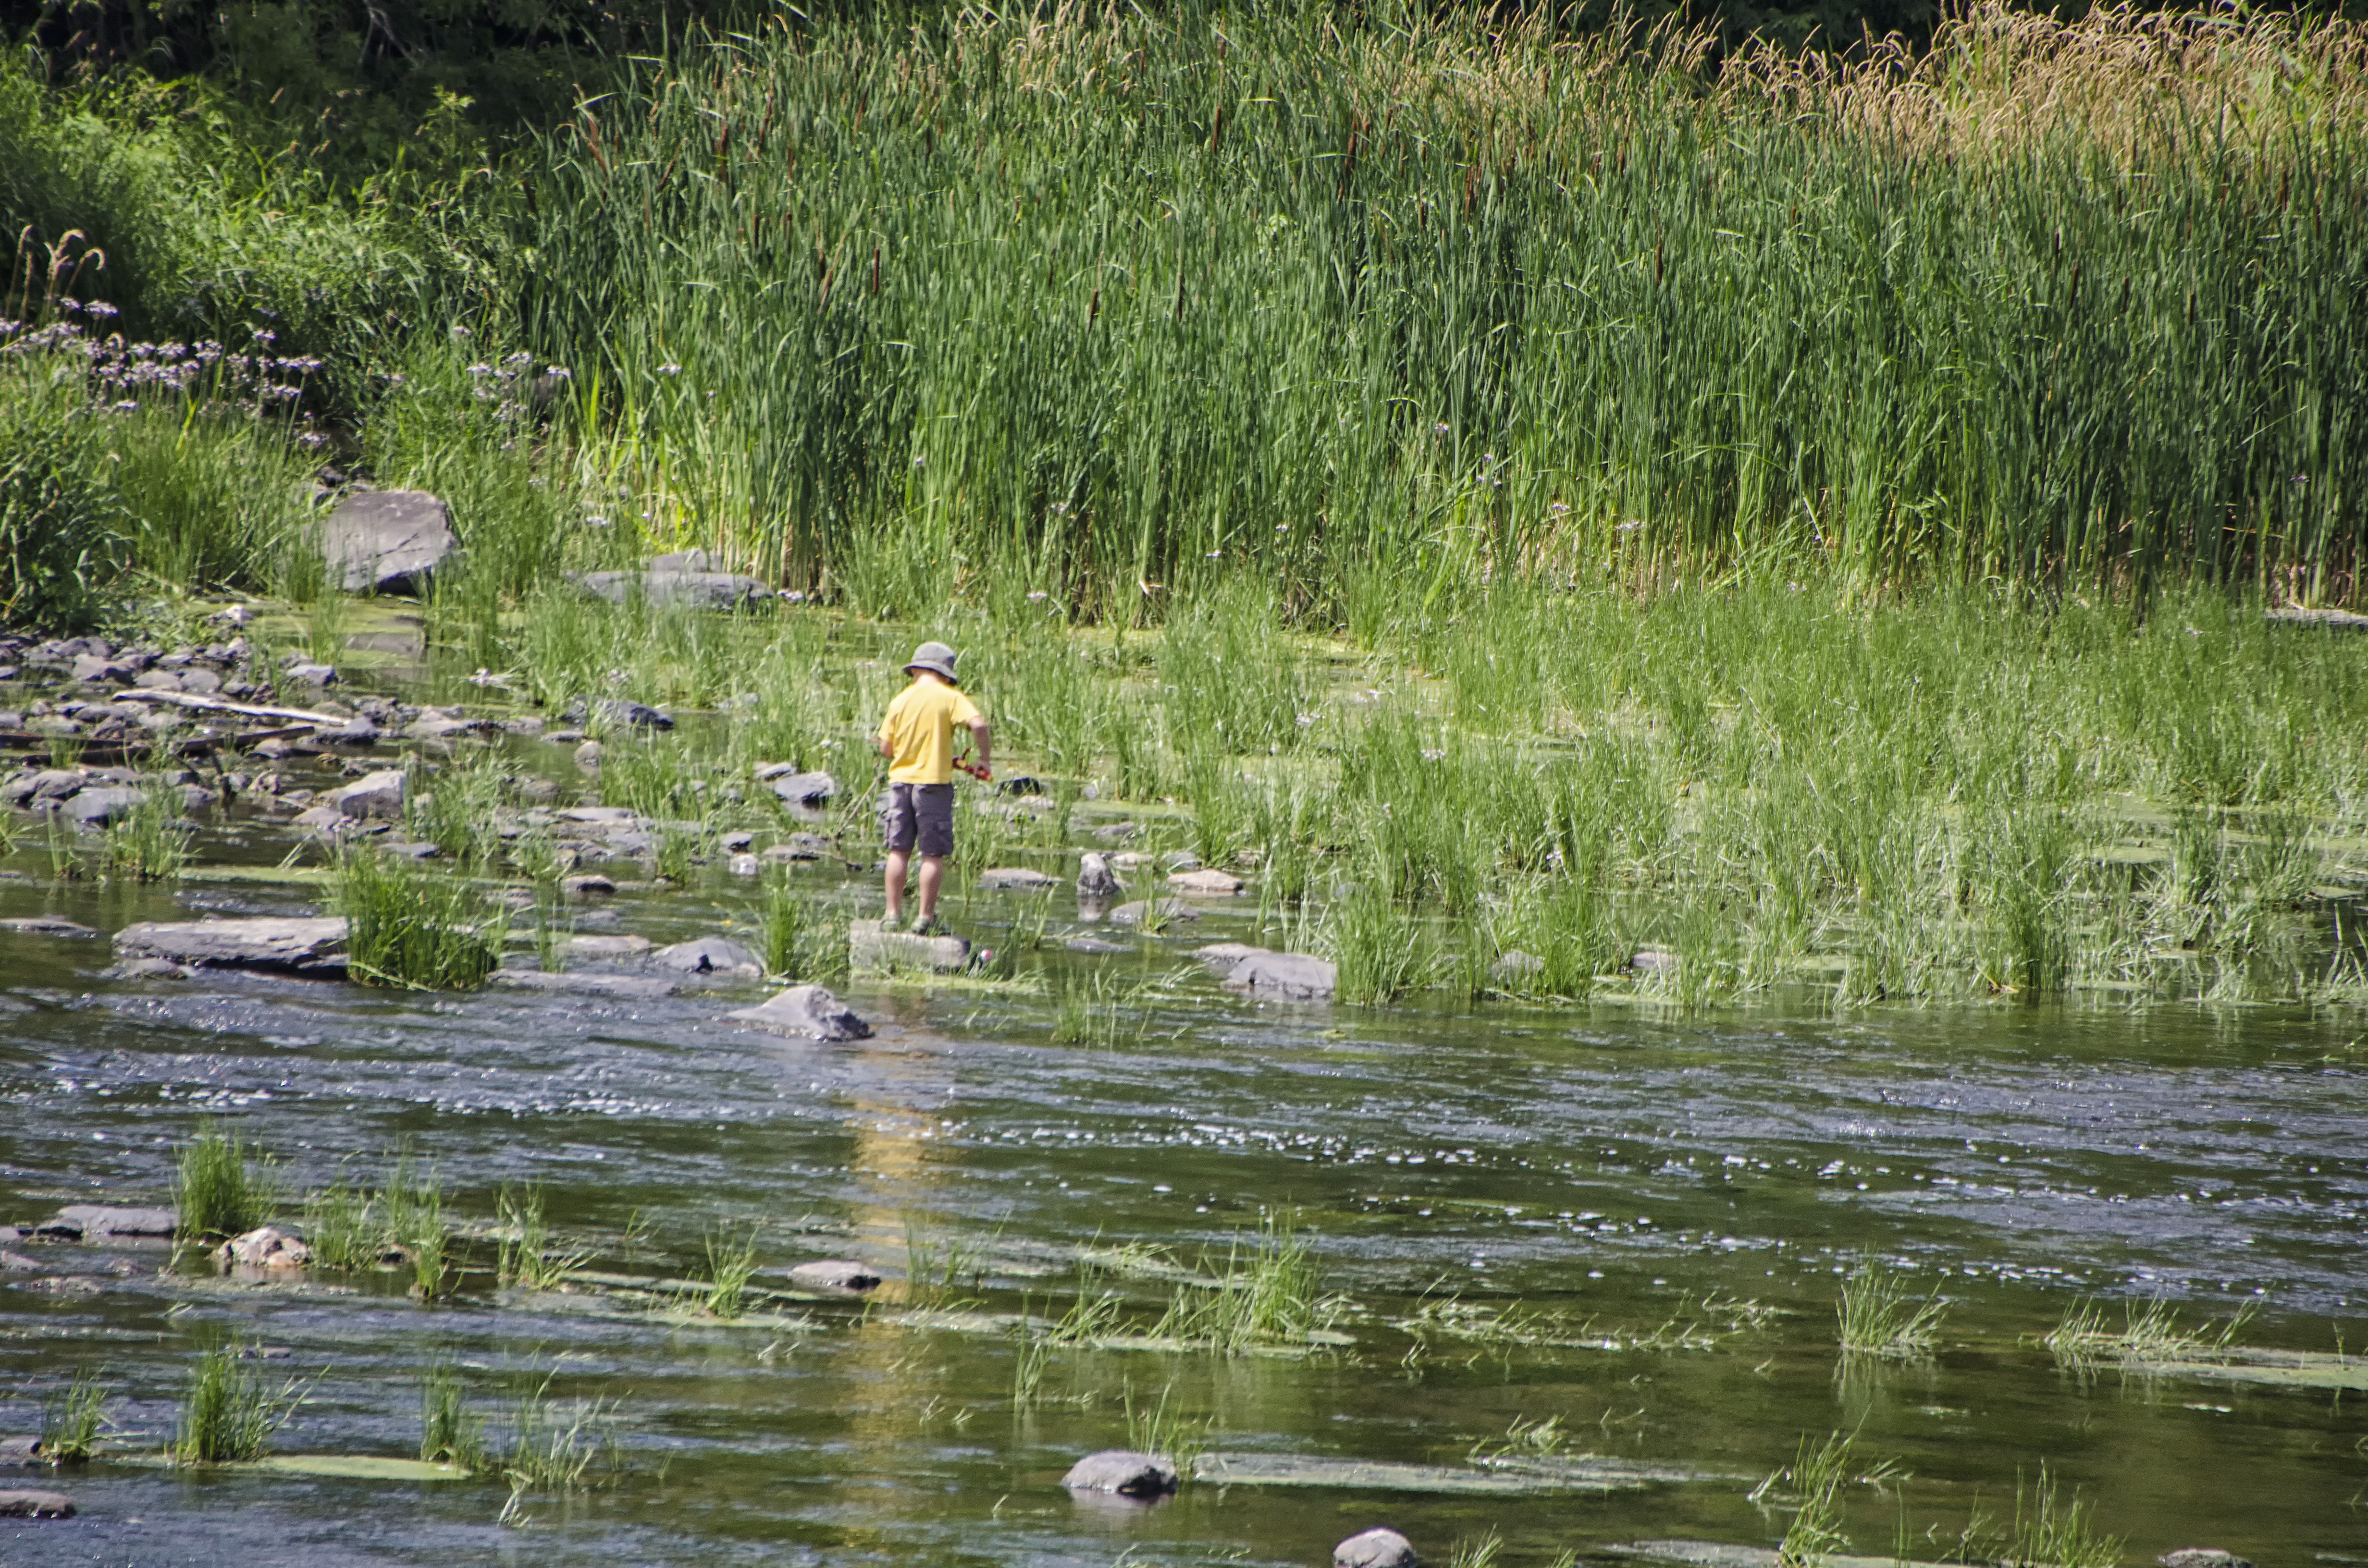
water, grass, marsh, swamp, wilderness, person, flower, river, pond, wildlife, stream, canada, wetland, bog, quebec, habitat, personne, sherbrooke, paddy field, fish pond, natural environment